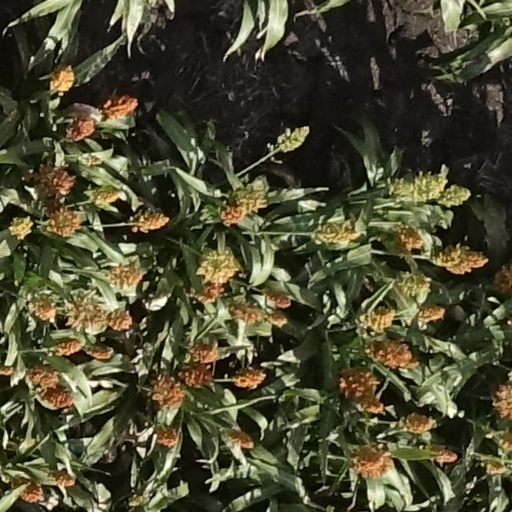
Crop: sorghum